Sea Skimmer, Aqua Skimmer, Aqua Dart

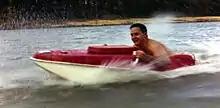
1961 Aqua Sport Sea Skimmer could reach speeds up to 25 MPH

The Sea Skimmer was a leisure Personal Watercraft (PWC) unique within the family of Personal Watercraft, whereas the operator laid prone on the boat and steered with shifting leg motions and body weight to control the craft, reaching speeds up to 25 MPH. The Sea Skimmer (renamed Aqua Skimmer) preceded the modern Jet Ski / Sea Doo. It was transferred into classified Military service in 1962 with boats modified by Aqua Dart INC. It was instrumental in River Reconnaissance missions during the Vietnam war by the United States Naval Special Warfare Command.